Aristide Merloni

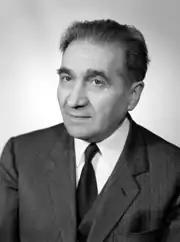
Aristide Merloni

Aristide Merloni (24 October 1897, Fabriano – 19 December 1970, Fabriano), was an Italian businessman, and founder of the Merloni industries. He started his entrepreneurial adventure with the production of scales. In the following decades, he developed a large range of products, from gas cylinders to water heaters, from bathtubs to household appliances and kitchen furniture. From his name, Aristide, the company drew inspiration to create its historical, most famous trademark, Ariston.